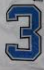
Number: 3